David Bomberg

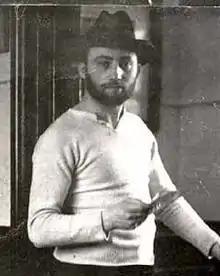
Photograph of David Bomberg, c.1925.

David Garshen Bomberg (5 December 1890 – 19 August 1957) was a British painter, and one of the Whitechapel Boys.